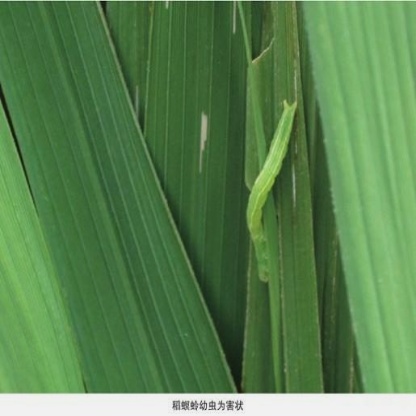
Nhãn: Sâu cuốn lá lớn ( Rice skipper)